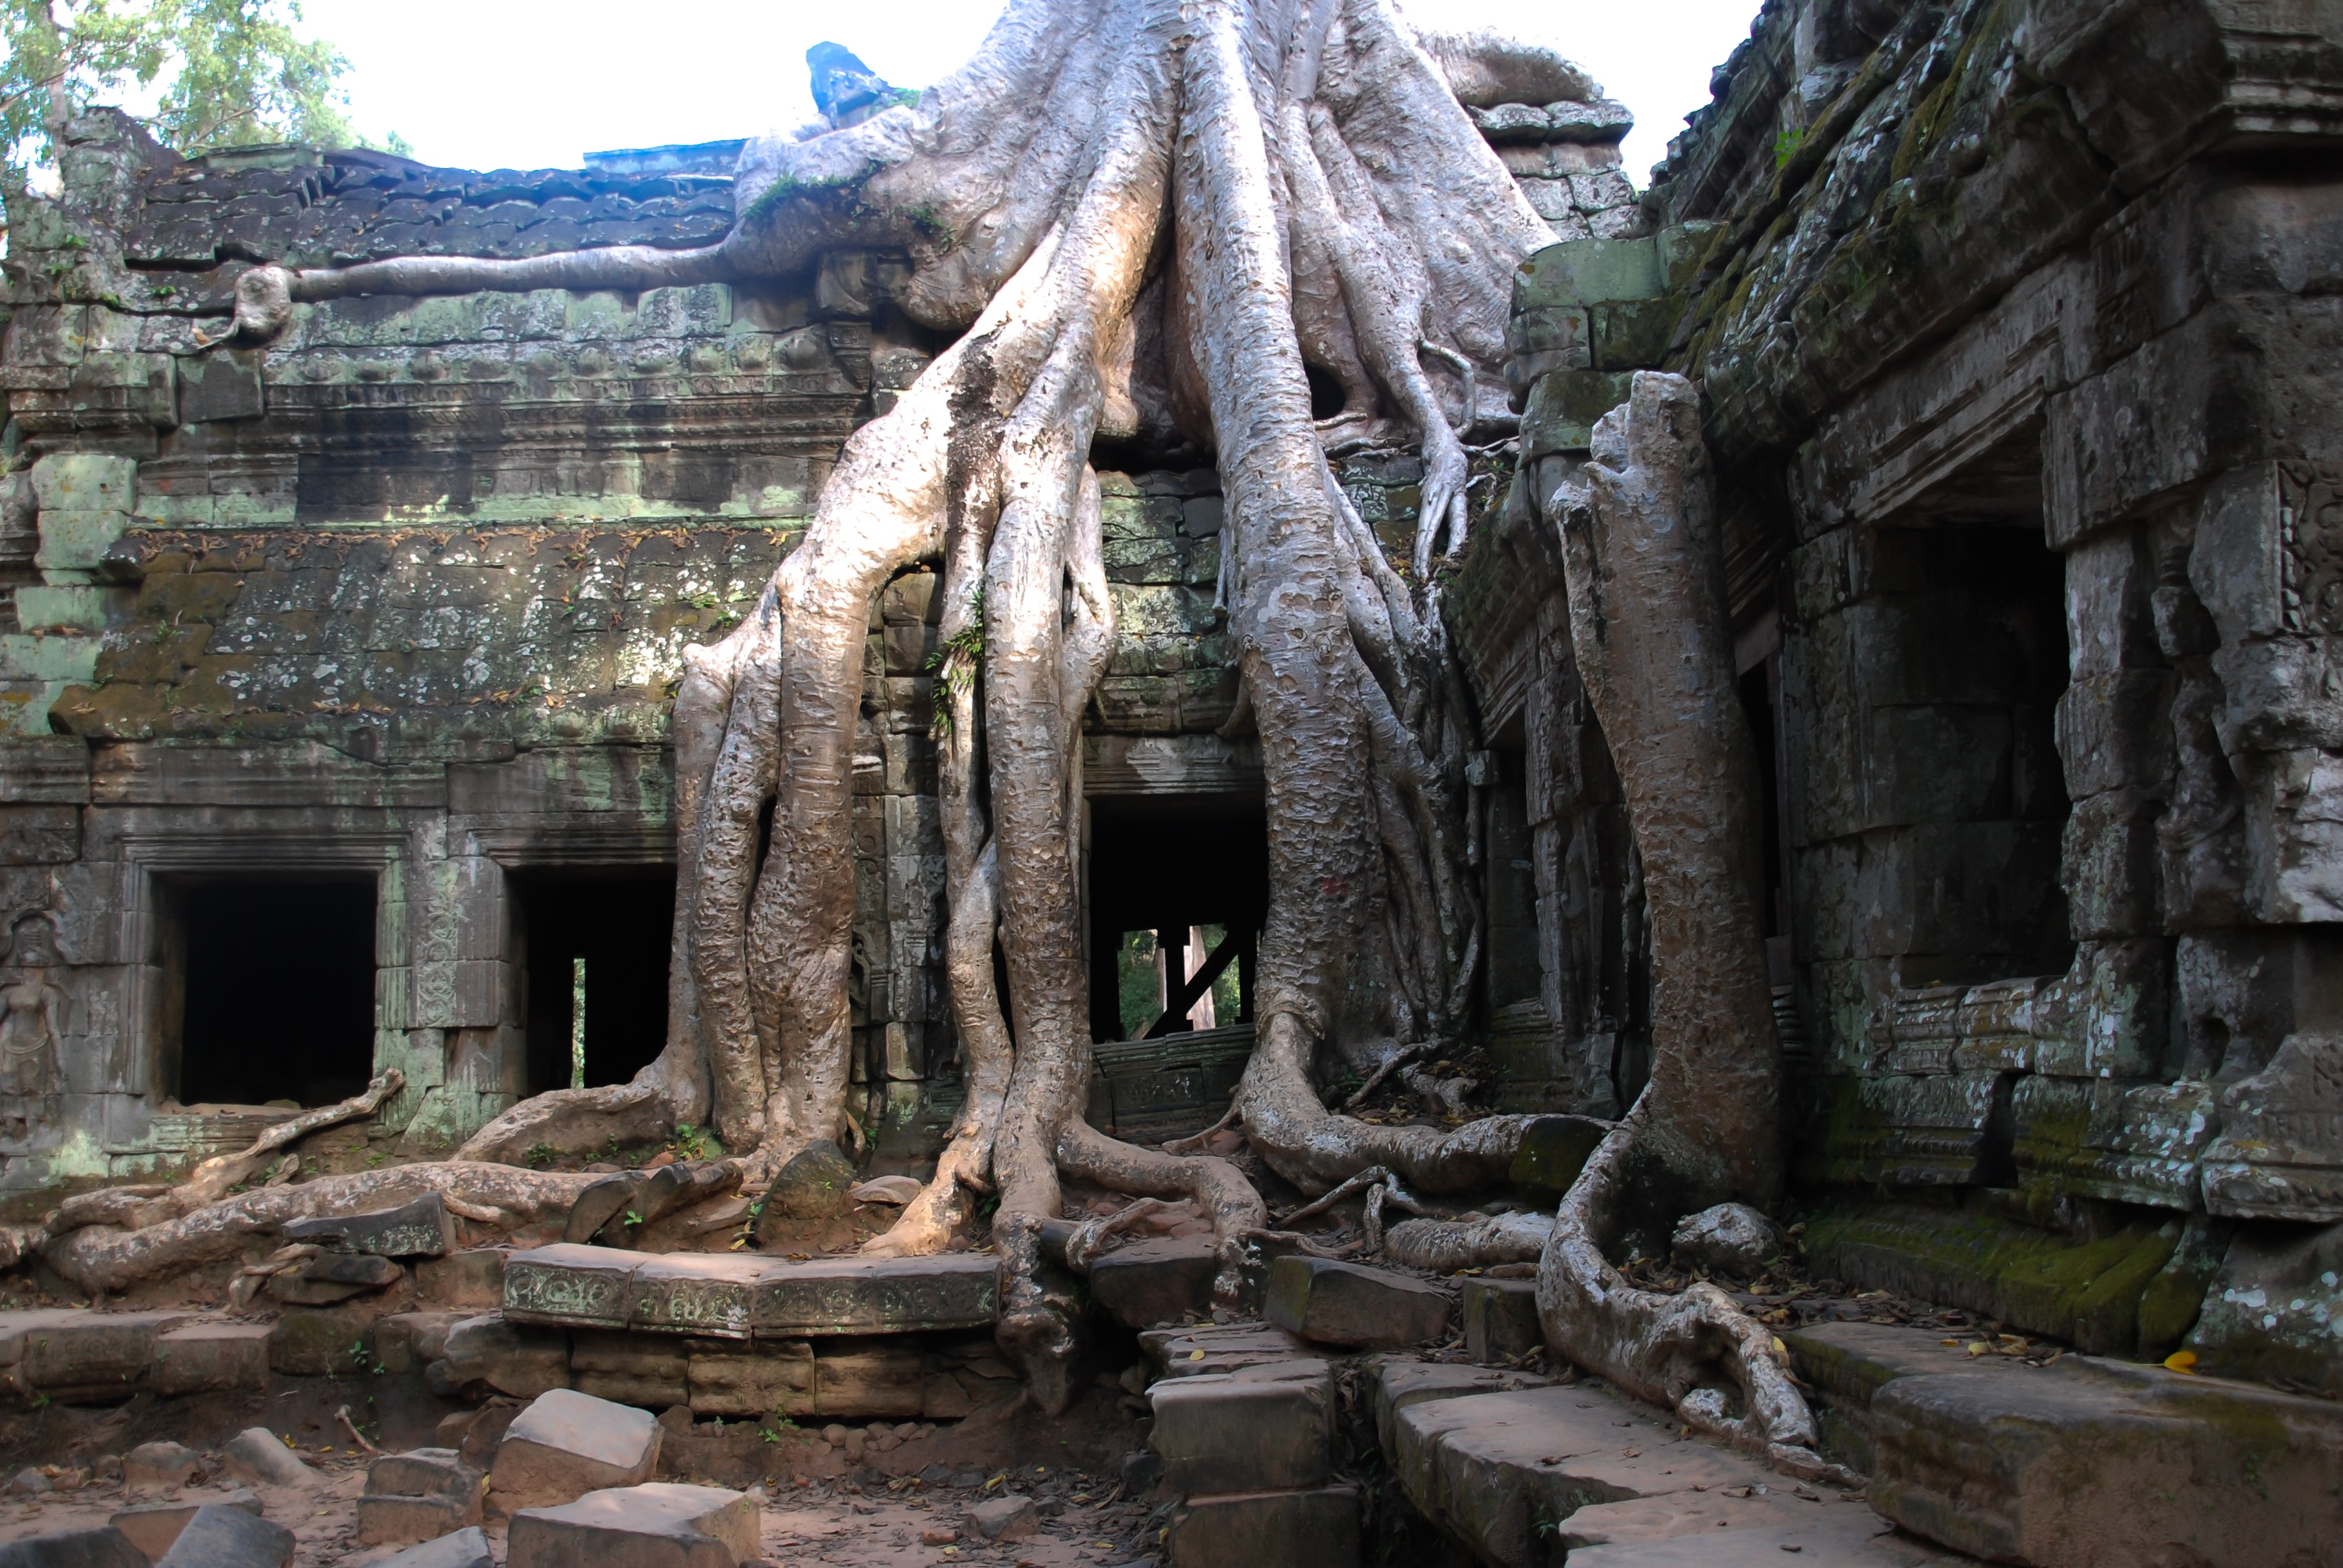
tree, rock, building, travel, tourism, place of worship, root, tour, temple, ruins, cambodia, angkor wat, water feature, wat, archaeological site, hindu temple, ancient history